Stepanos Nersissian

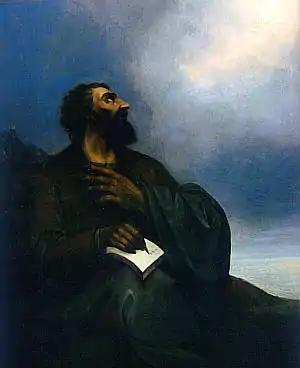
Mesrob Mashtots, inventor of the Armenian alphabet

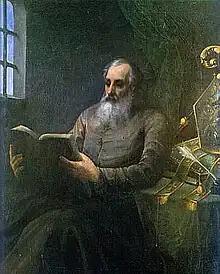
Isaac of Armenia

Stepanos Nersissian (1807 – 23 March 1884) was an Armenian painter, primarily known for his portraits of historical figures.